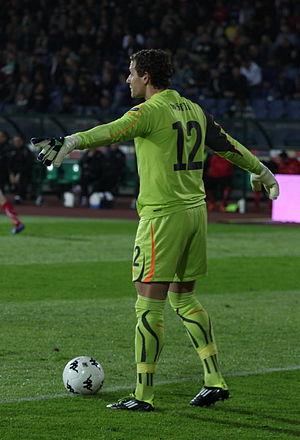
Marco Wölfli, né le 22 août 1982 à Soleure, est un footballeur international suisse.